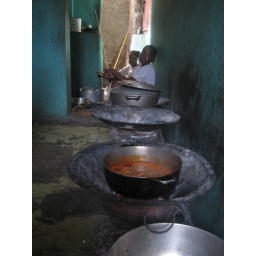
The kitchen in the house we were staying.